Force India VJM11

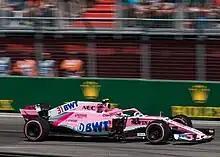
Ocon took ninth at the

The VJM11 originally scored 59 points up until the before the team's championship points were voided following the bankruptcy of Force India and the subsequent purchase by Racing Point Force India. Prior to the purchase, Pérez's best result was third at the , while Ocon had a pair of sixth place finishes at the and the .